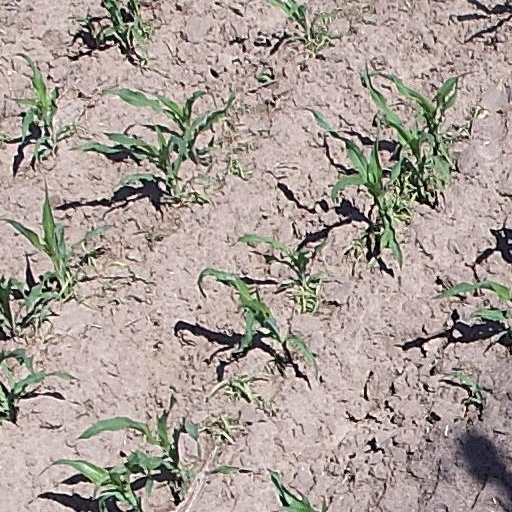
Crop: maize; corn